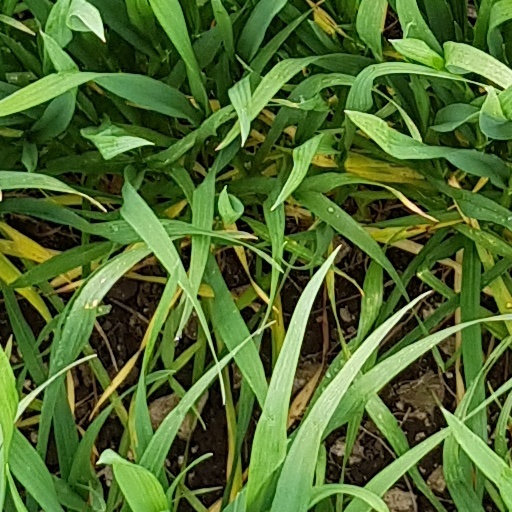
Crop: wheat